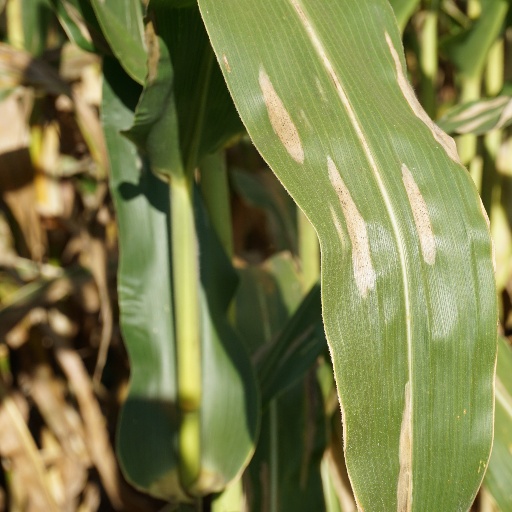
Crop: maize; corn